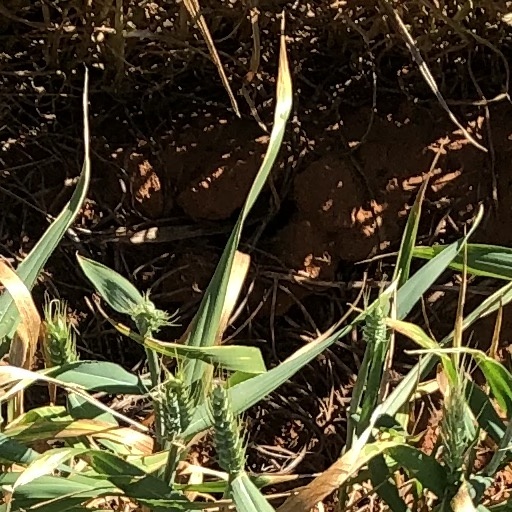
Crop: wheat